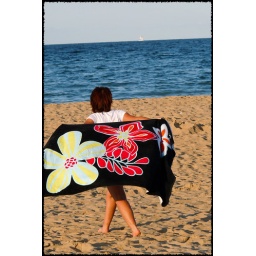
A girl and her towel in the sunny evening